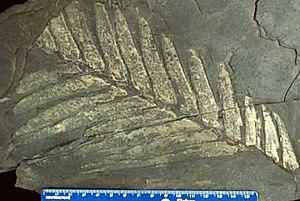
Les Bennettitales sont un ordre éteint de plantes à graines, apparu durant la période du Trias et disparu dans la plupart des régions vers la fin du Crétacé, à l'exception de la Tasmanie et de l'Australie où certains Bennettitales semblent avoir survécu jusqu'à l'Oligocène. Certains ont été caractérisés par des troncs épais et des feuilles composées pennées, ayant une ressemblance superficielle avec les Cycas, mais différant essentiellement par la disposition des stomates.